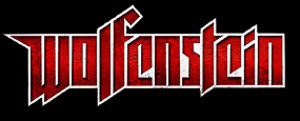
Wolfenstein est une série de jeux vidéo prenant place durant la Seconde Guerre mondiale, à l'origine développée par Muse Software.
Wolfenstein est un jeu vidéo de tir à la première personne développé par Raven Software sur le moteur Id Tech 4 d’Id Software et édité par Activision en août 2009. Le joueur incarne une nouvelle fois le célèbre B. J. Blazkowicz dans un univers fantastique basé sur la Seconde Guerre mondiale. Le jeu est une suite de Return to Castle Wolfenstein.